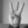
ASL letter: W